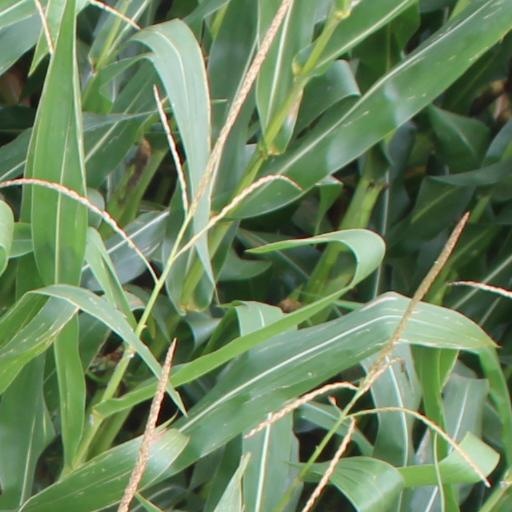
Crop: maize; corn